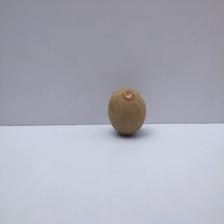
Size: Small